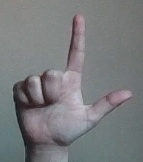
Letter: laam